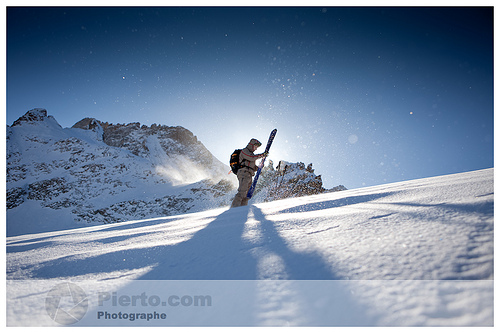
user: Given an image and a question. Answer the question in a short answer. Question: Where is the sun in this picture? Short Answer:
assistant: behind mountain